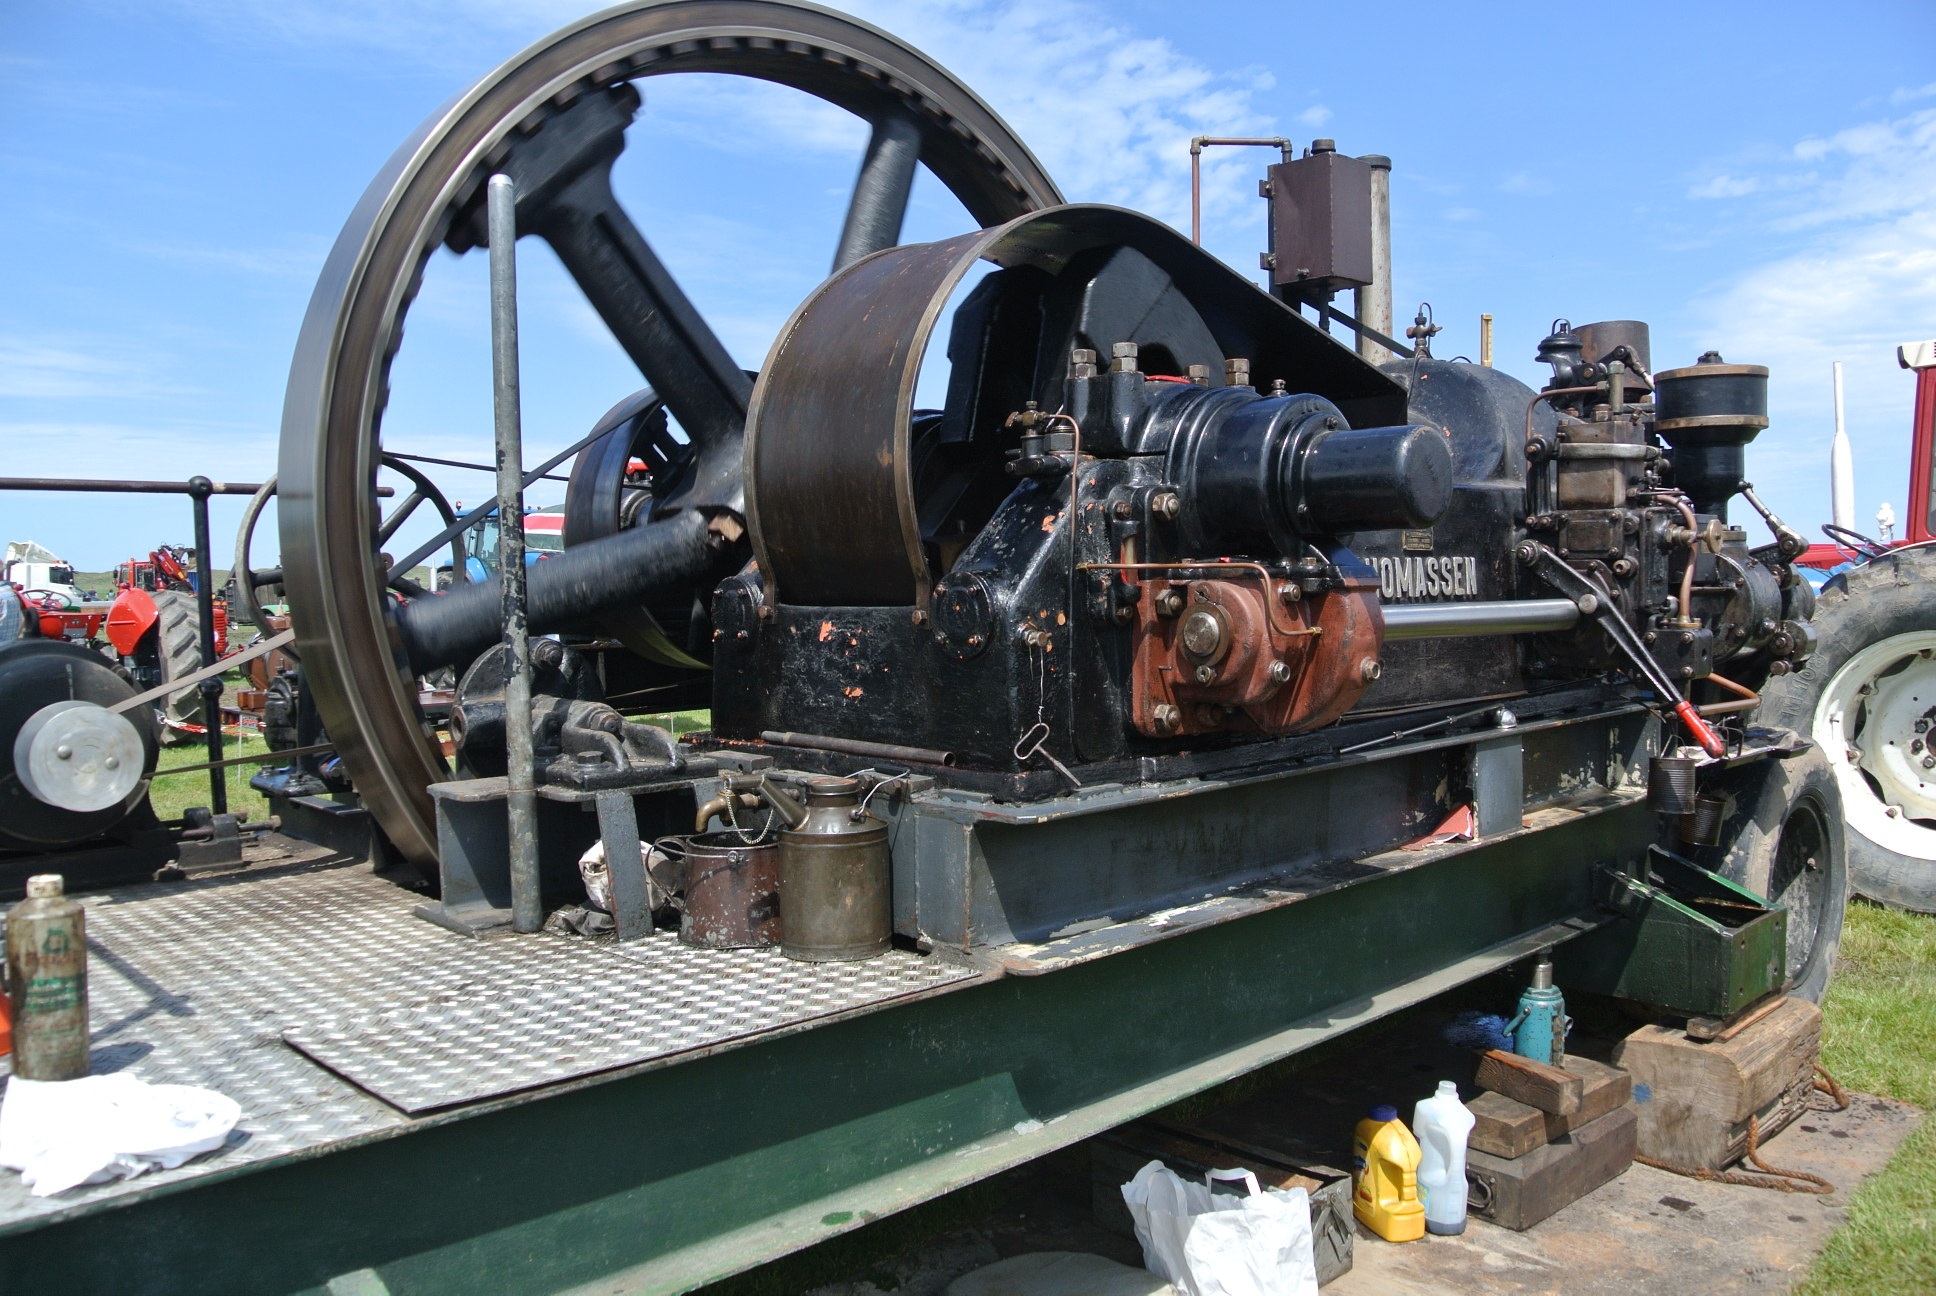
technology, wheel, asphalt, transport, vehicle, machine, agriculture, locomotive, engine, machines, oldtimer, steam engine, auto part, machine tool, aircraft engine, automotive engine part, thomassen motors